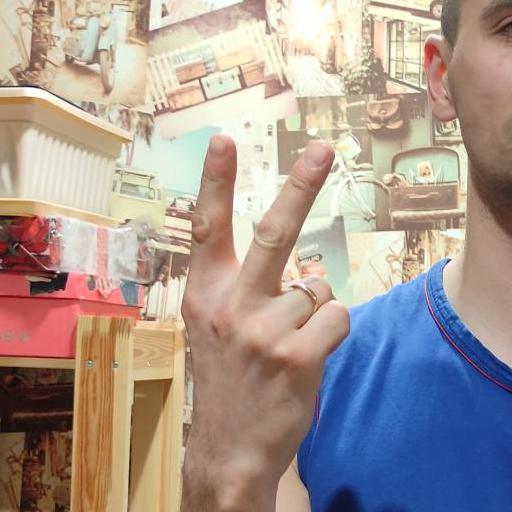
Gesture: peace_inverted